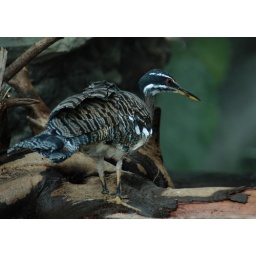
walking by the water